Isnik Alimi

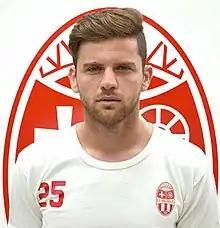
Alimi with Maceratese

Isnik Alimi (born 2 February 1994) is a professional footballer who plays as a central midfielder for Chinese Super League club Dalian Yingbo and for the North Macedonia national team. A former international for Macedonia U19, he played for the Albania U21 in a pair of friendlies before switching back to play for the North Macedonia national team in 2023.